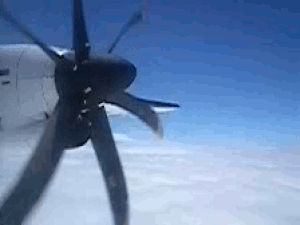
ATR 72
Propellen på venstre vinge af et ATR 72 fly.
ATR 72 er et tomotoret turbopropfly der er udviklet og produceret af den fransk-italienske flyproducent ATR. Flyet blev introduceret i 1989 og indtil nu er der i alt produceret over 500 eksemplarer af typen. Flyet kan have op til 74 passagersæder og betjenes af 2 piloter.